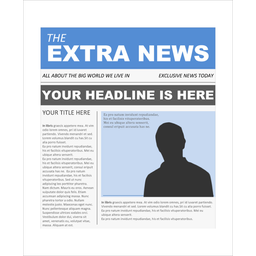
Label: paper